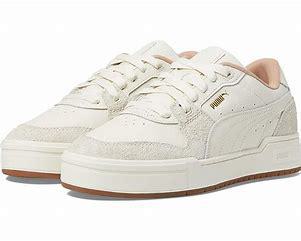
Brand: Puma
Model: Ca Pro